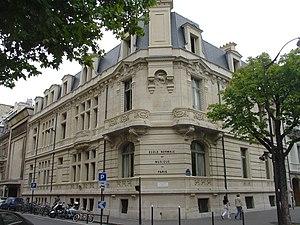
Cet article recense les monuments historiques du 17ᵉ arrondissement de Paris, en France.
L'École normale de musique de Paris, appelée aussi École normale de musique de Paris-Alfred-Cortot, est une école supérieure de musique privée fondée en 1919 par le pianiste et pédagogue Alfred Cortot et le pianiste et critique musical Auguste Mangeot, située dans le 17ᵉ arrondissement de Paris et assurant la formation de concertistes et d'enseignants.